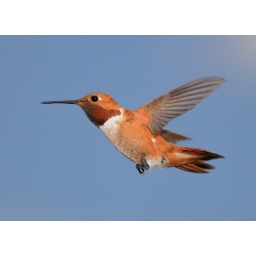
Rufus against a blue blue sky